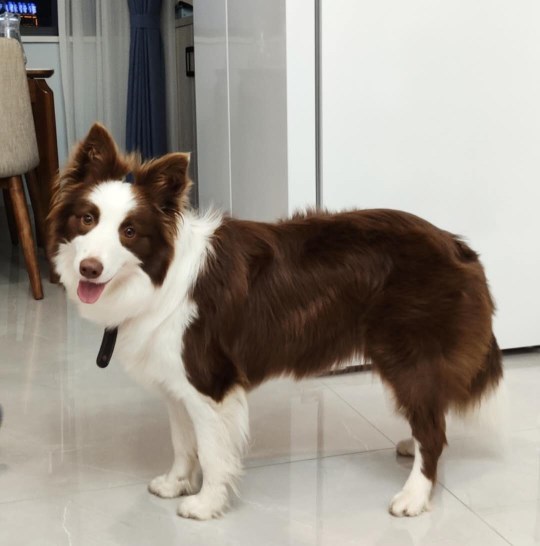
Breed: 2594-n000109-Border_collie